Avia BH-1

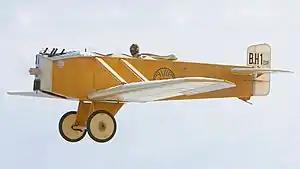
An Avia BH-1 replica, OK-GUU25

The Avia BH-1 was a two-seat sports plane built in Czechoslovakia in 1920. It was the first product of the Avia company, and it was originally designated BH-1 exp. The BH-1 was a low-wing braced monoplane of wooden construction, with tailskid undercarriage. Power was provided by a Daimler engine, which proved inadequate to fly the aircraft with both seats occupied.